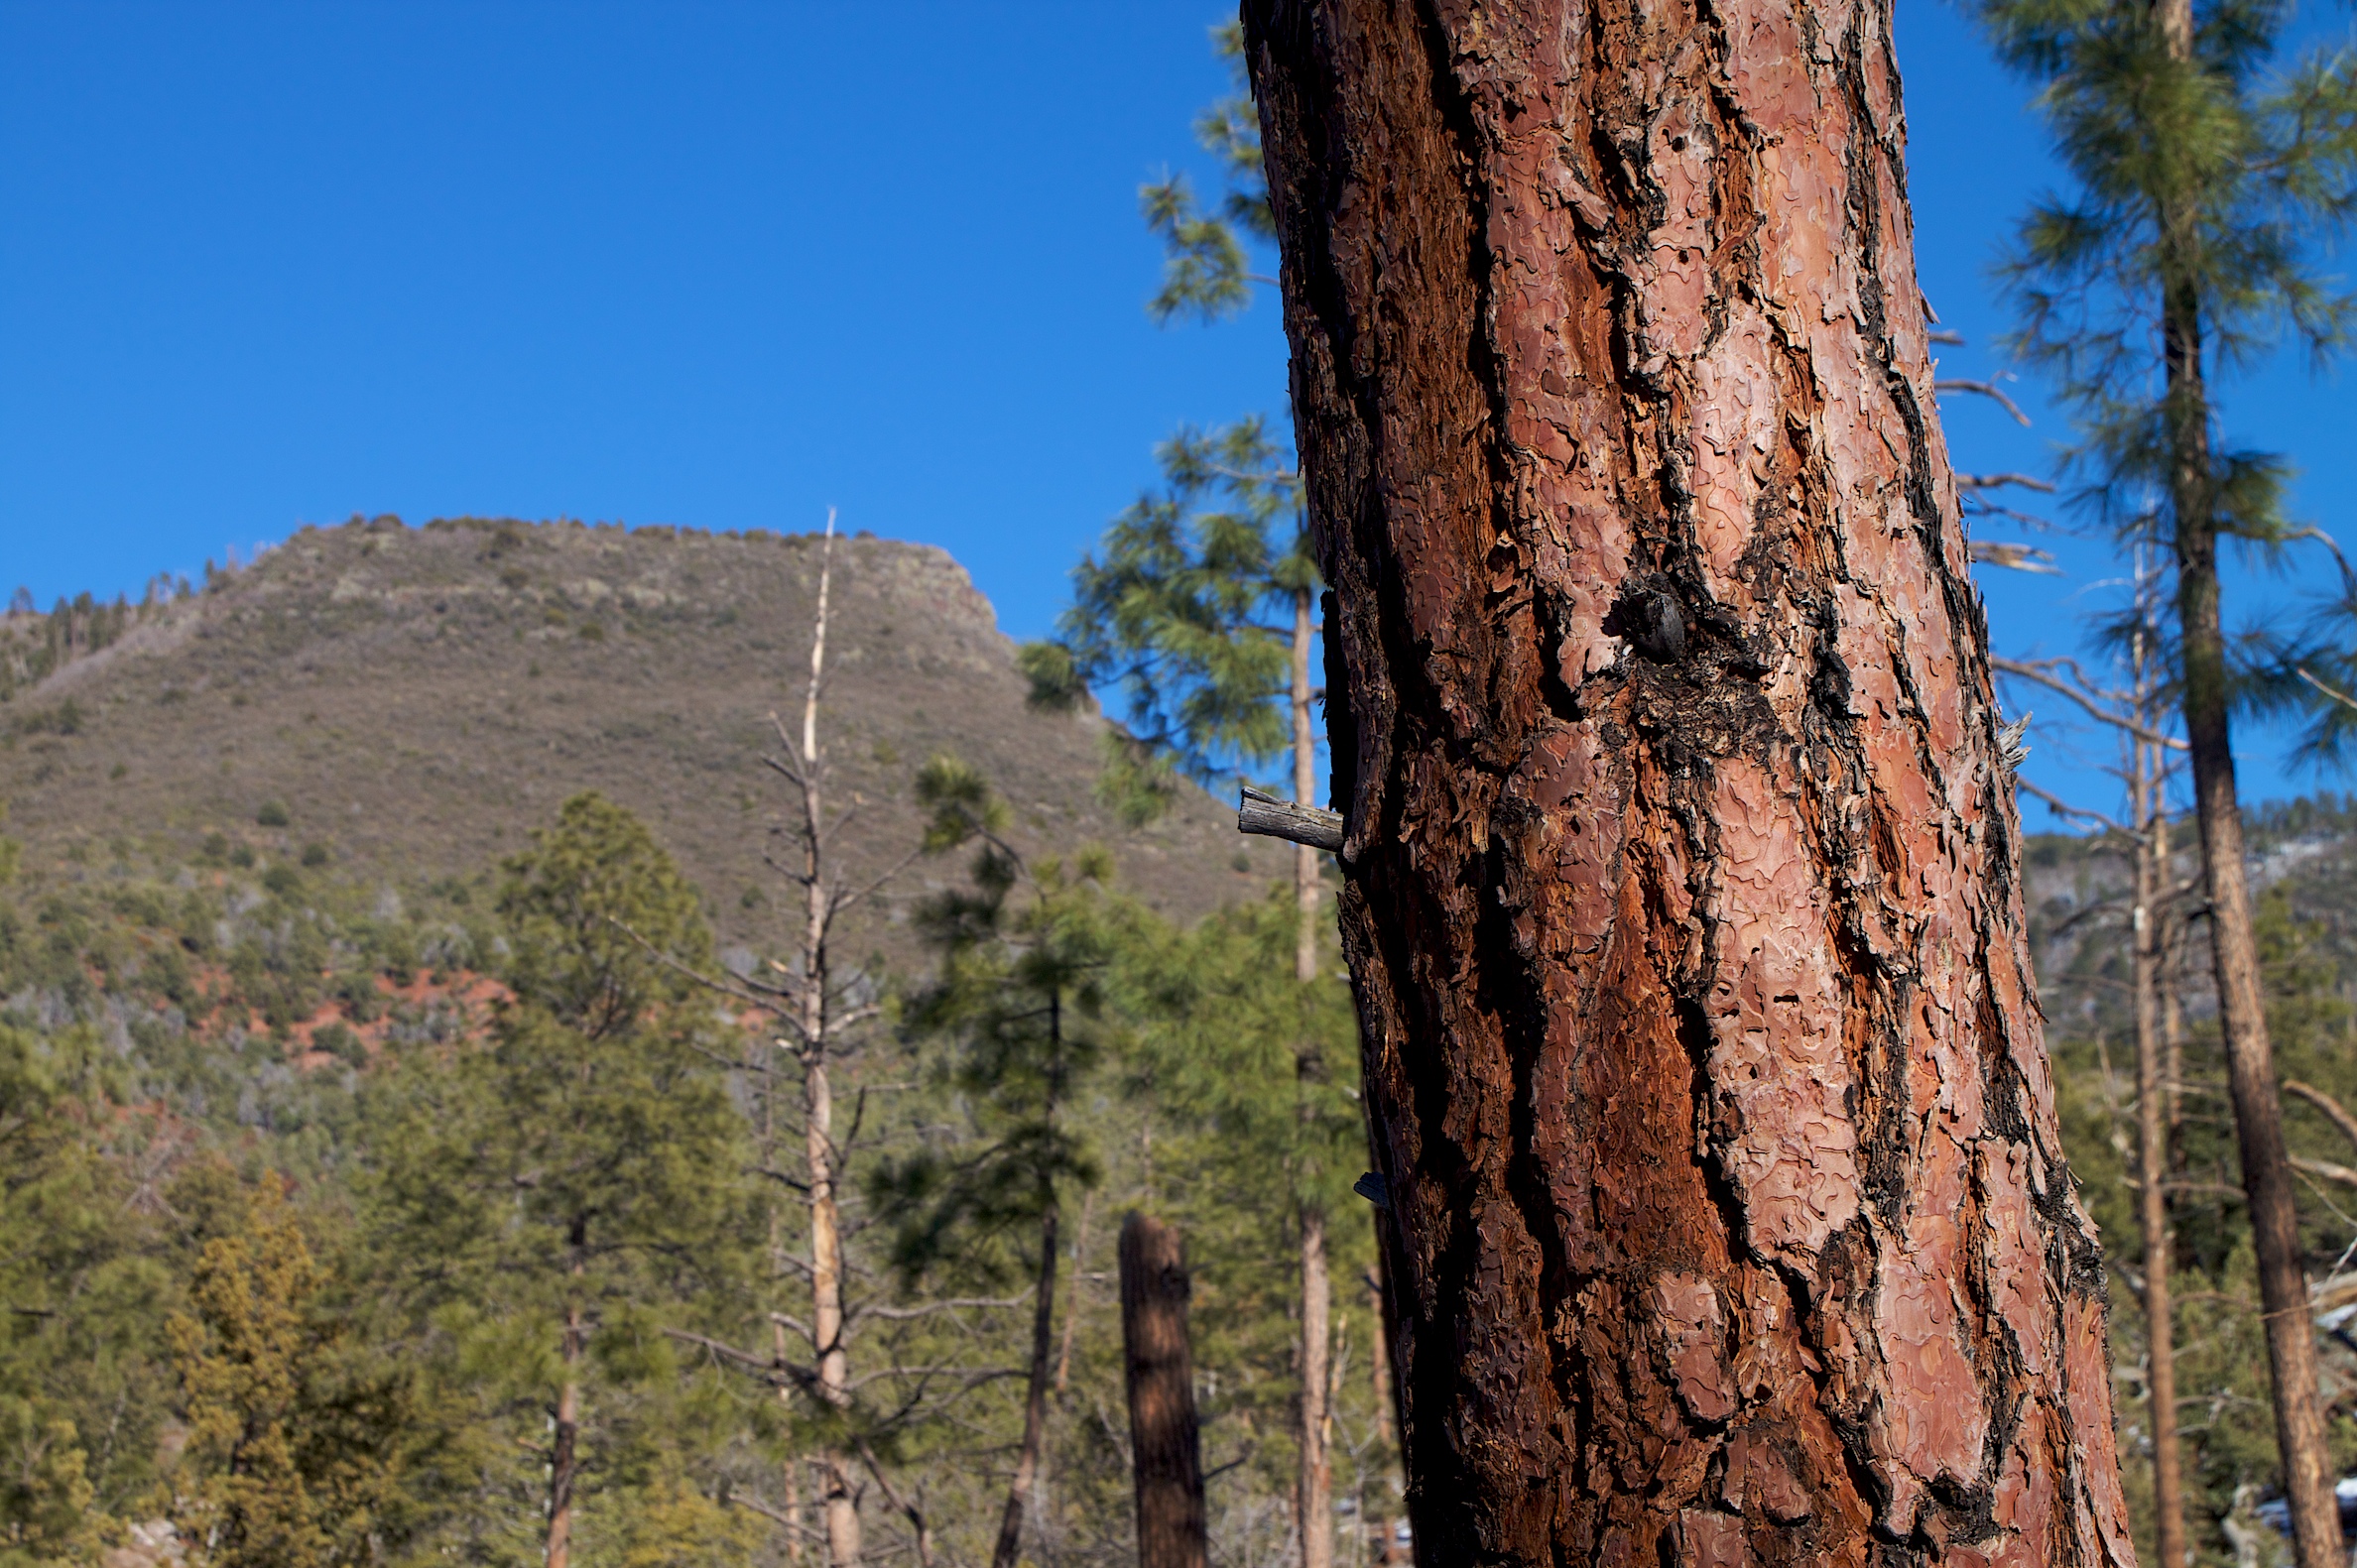
tree, forest, wilderness, mountain, trail, ridge, ecosystem, woody plant